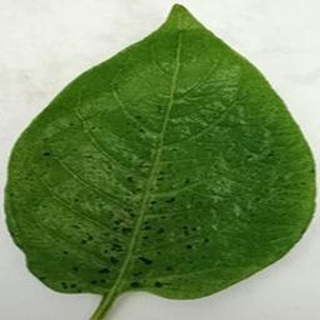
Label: potato_early_blight